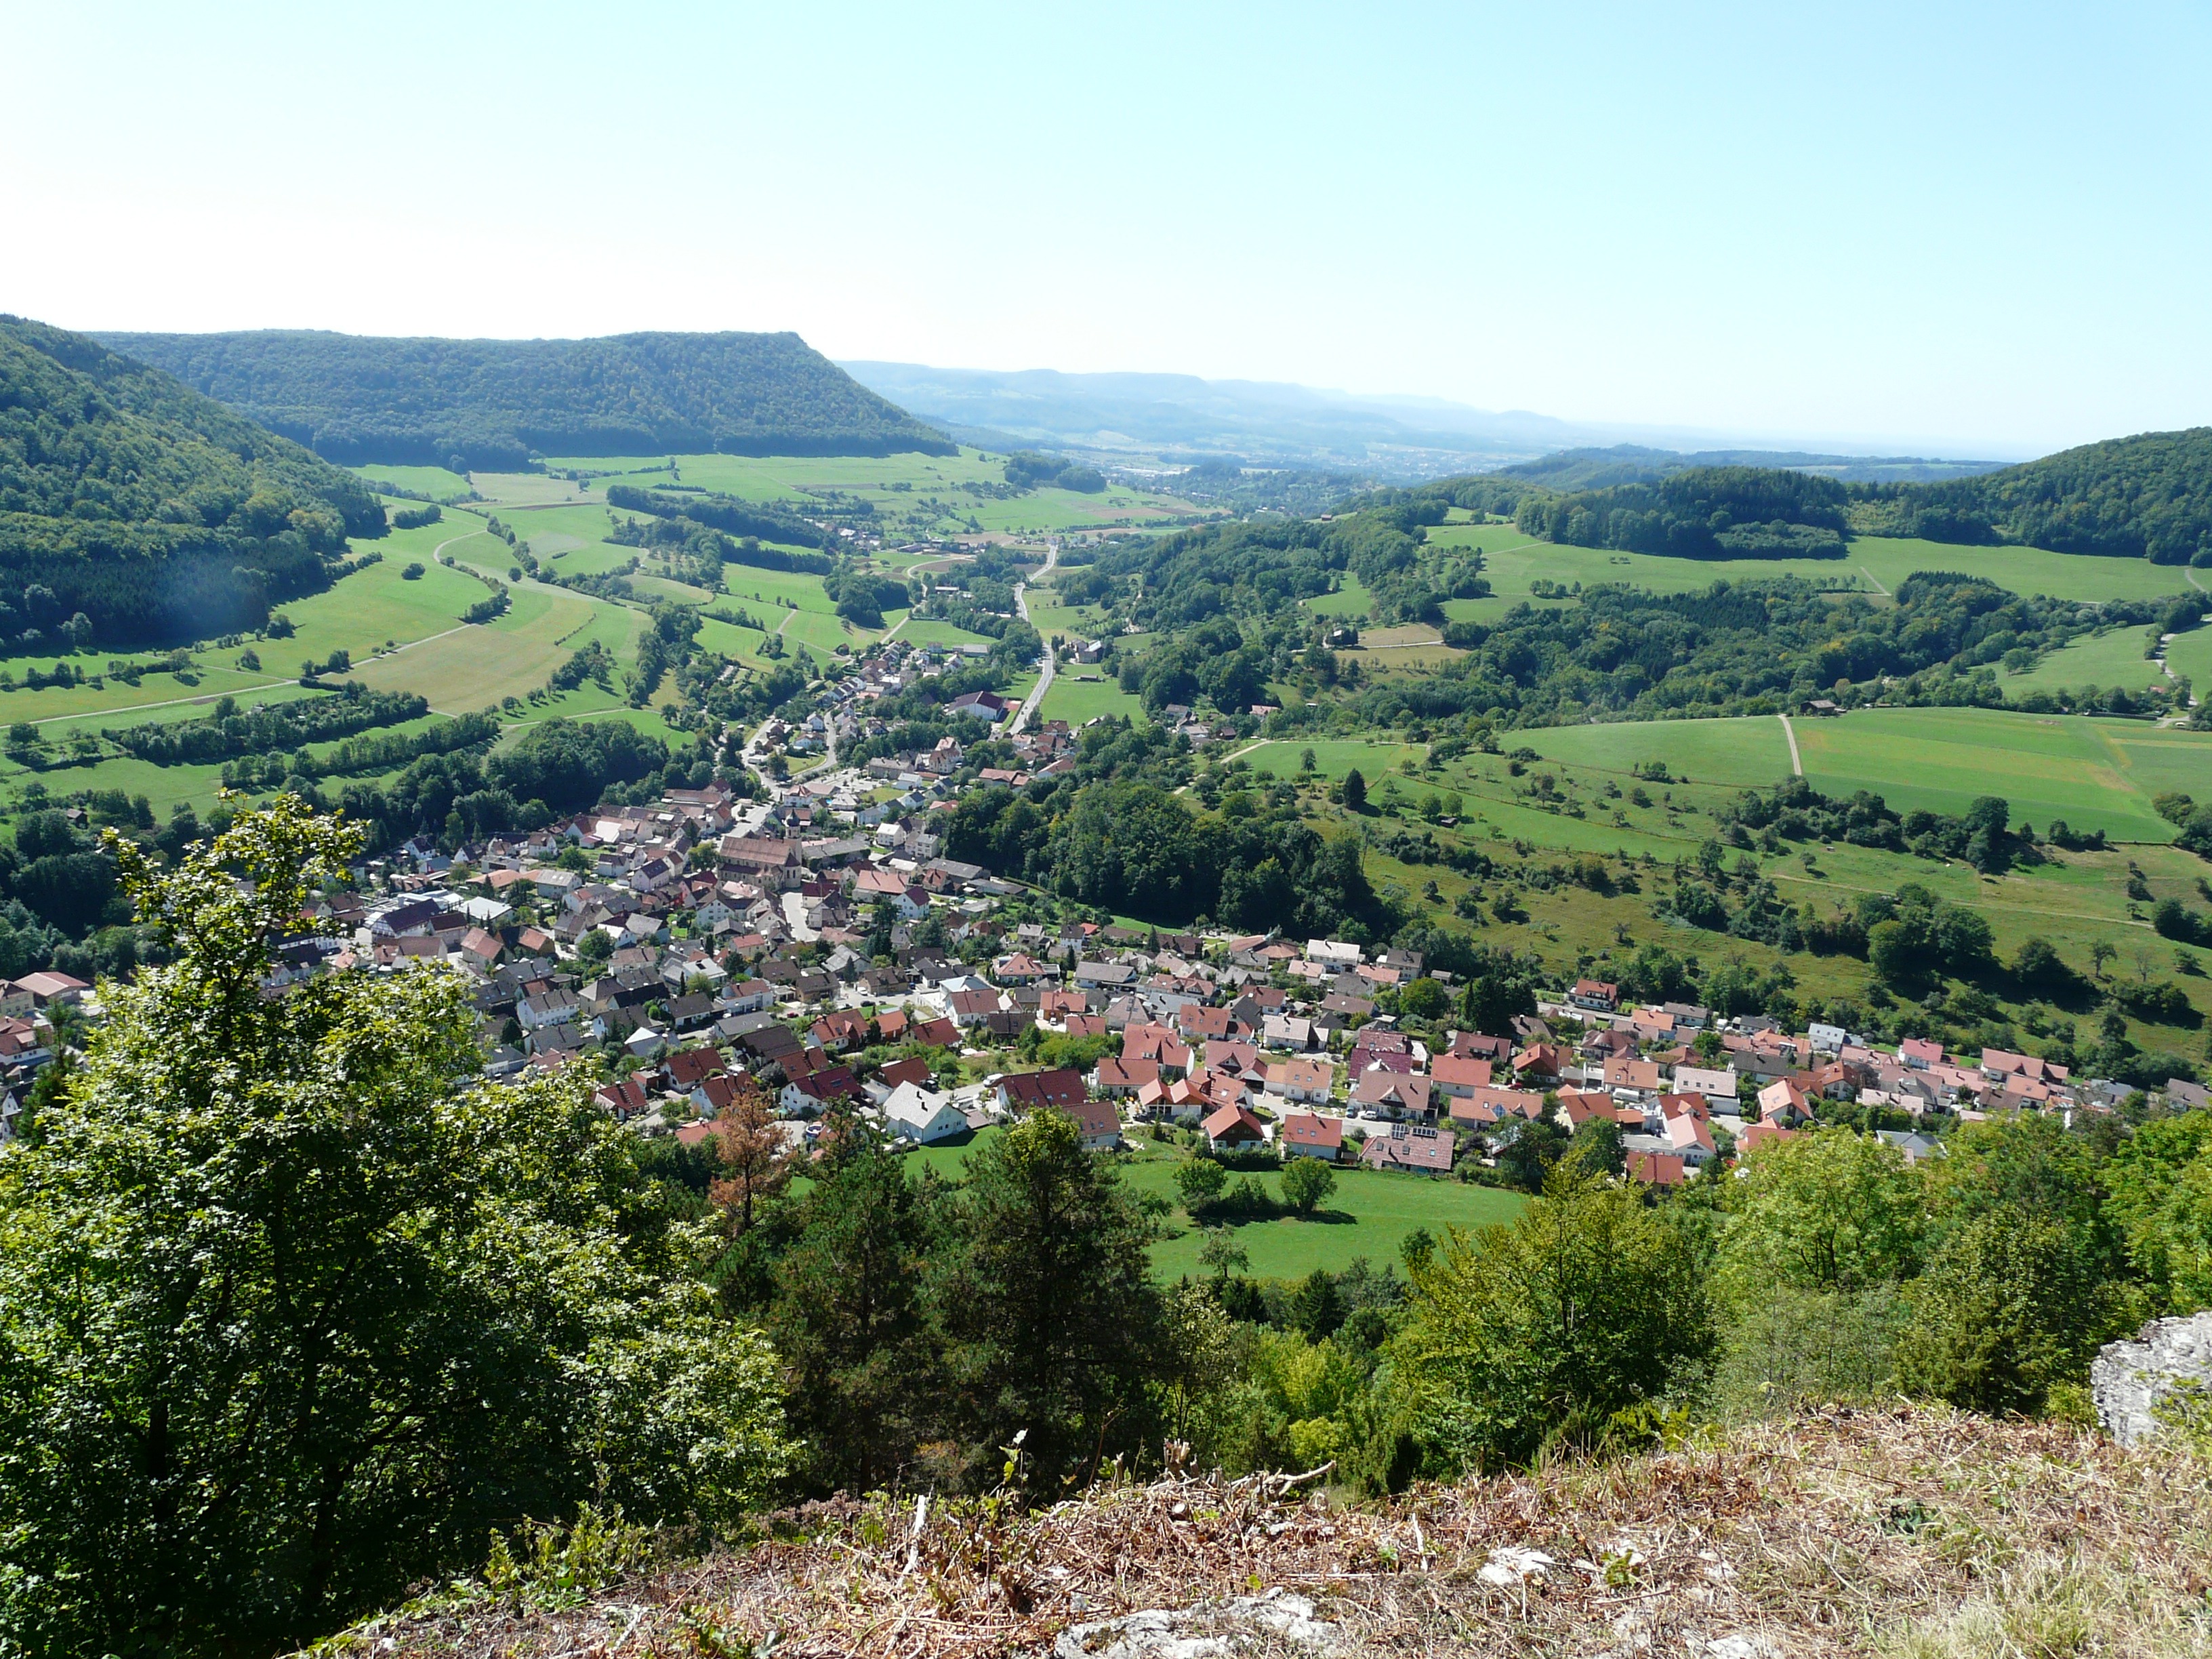
landscape, walking, mountain, hill, town, adventure, valley, mountain range, village, ridge, vision, outlook, plateau, ecosystem, rural area, good view, aerial photography, swabian alb, geographical feature, mountainous landforms, lautertal, measuring elbe erg, egg hill, degenfeld